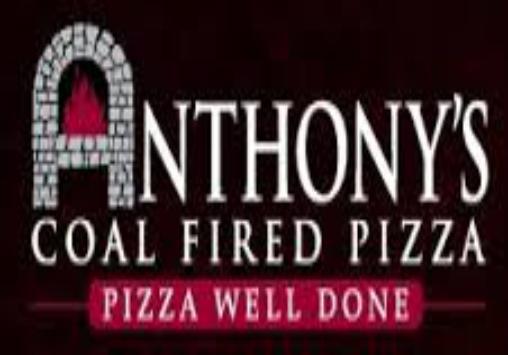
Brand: Anthony's Pizza
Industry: Food